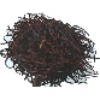
Label: Rambutan 1